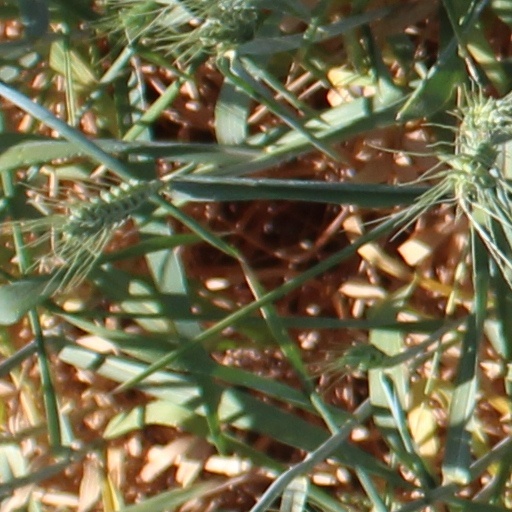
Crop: wheat